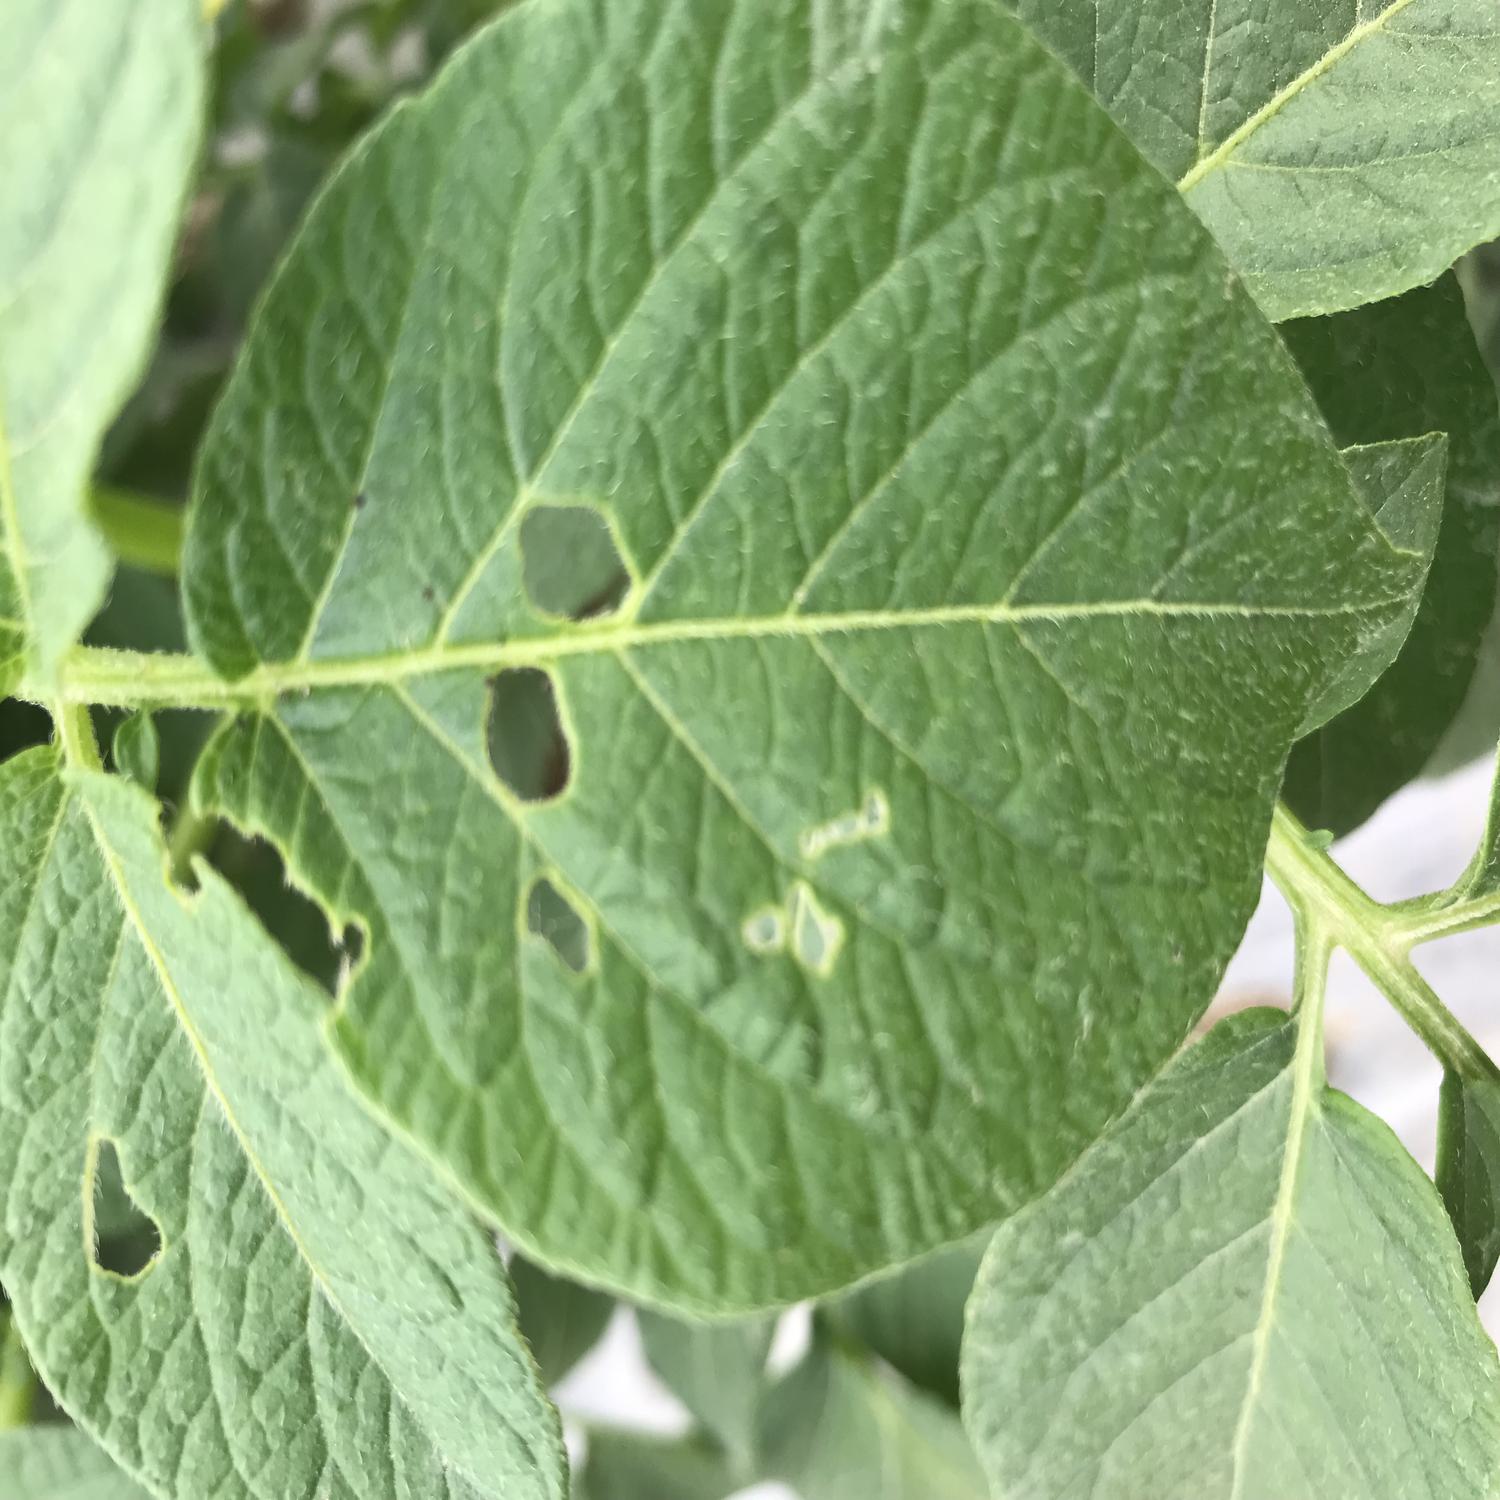
Label: Pest